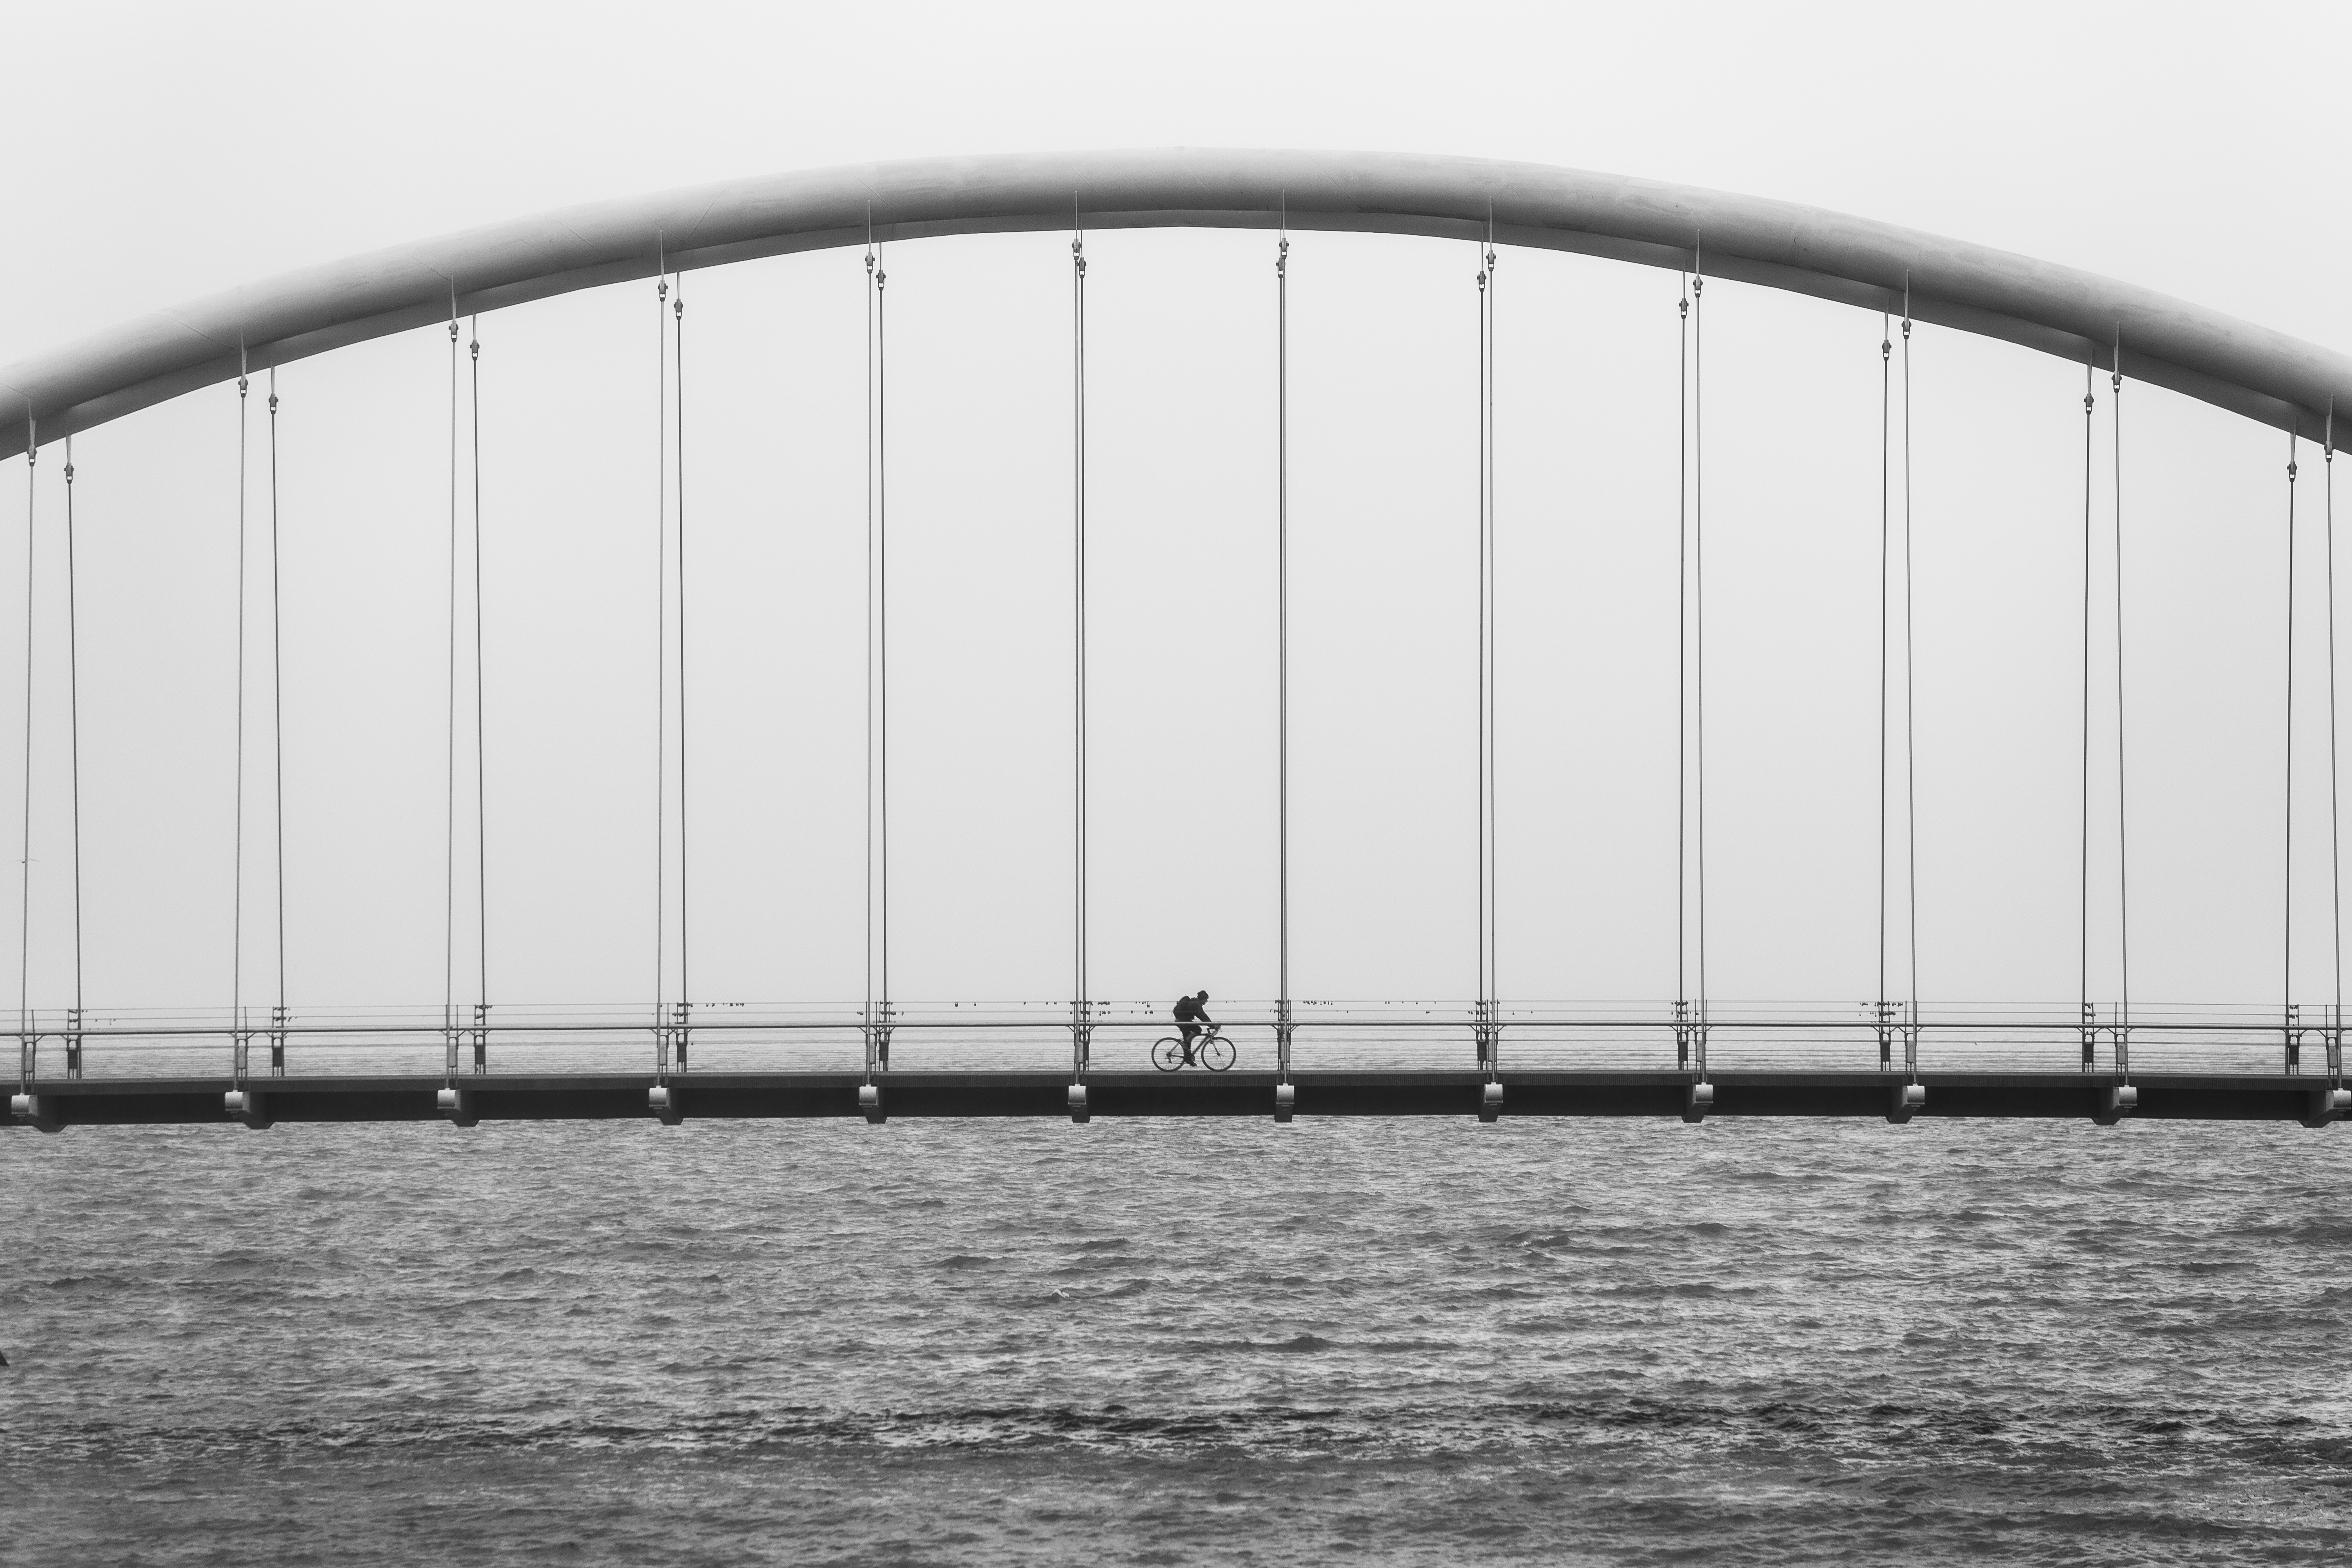
sea, black and white, architecture, structure, white, bridge, bicycle, bike, suspension bridge, line, monochrome, stadium, symmetry, shape, monochrome photography